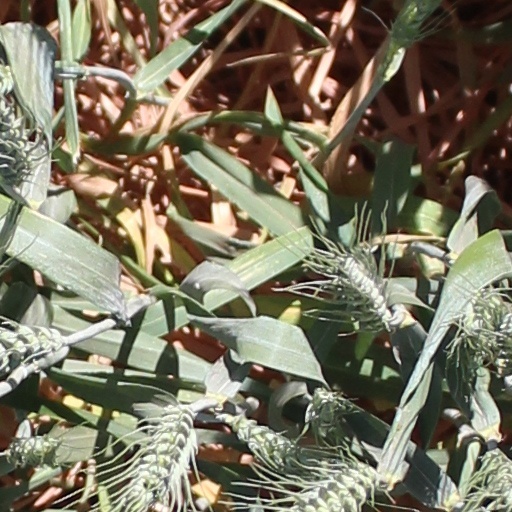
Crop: wheat